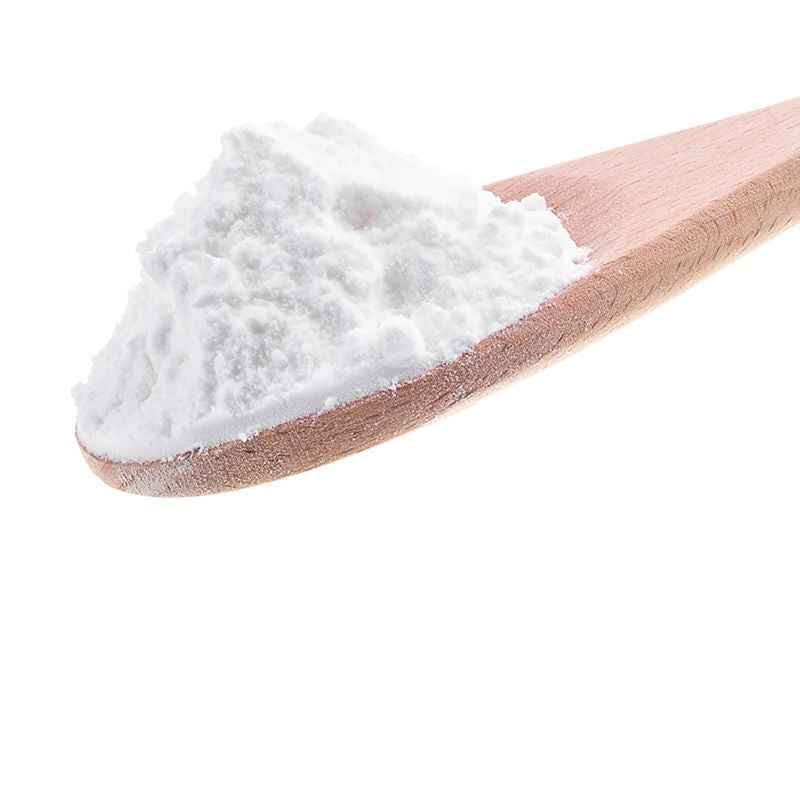
Sodium Bicarbonate
BOTANICAL / INCI NAME: Sodium Hydrogen Carbonate SUGGESTED USE: Skincare, haircare, food, and cosmetics use only. BENEFITS: A solid white crystalline powder, sodium bicarbonate is a strong alkaline that is often used as a cleaning agent in the wash or when bathing. Also found in such items as natural toothpaste and deodorants, food-grade Sodium Bicarbonate is safe to use and adds a clean, refreshing touch and scent. And, of course, Sodium Bicarbonate is a well-known ability to treat heartburn, indigestion, and other irritations to the stomach a true multipurpose product that you cant live without. Please note: This is food grade Sodium Bicarbonate and DOES NOT contain any traces of aluminium. PRECAUTIONS: This product can not be guaranteed from traces of nuts or other allergens. CERTIFICATIONS: Colour: White Shelf life: 2 - 4 years SPECIFICATIONS Sodium Bicarbonate 99 – 100.5% maximum Carbonate 0.23% maximum Loss on Drying 0.25% maximum Ammonium 20 mg/kg maximum Arsenic 2 mg/kg maximum Calcium 100 mg/kg maximum Chloride 150 mg/kg maximum Heavy Metals 5 mg/kg maximum Lead 2 mg/kg maximum Iron 20 mg/kg maximum Limits of Sulphur Compounds 150 mg/kg maximum A pH of freshly prepared 5% solution 8.6 maximum
Brand: Akoma
Category: Health & Beauty > Personal Care > Oral Care > Teeth Whiteners > Whitening Powder